Wahhabi sack of Karbala

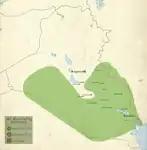
Al-Muntafiq Emirate, a union of Shiite clans based in the middle Euphrates region, was a major rival of the Emirate of Diriyah

Following the teachings of Ibn Taymiyya, the Wahhabis "sought to return to the fundamentals of the tradition – the Quran, and the Sunnah, and the Hanbali school's legal positions." They condemned some of the Shia practices such as veneration of the graves of their holy figures and Imams, which they called bid‘ah, and did not limit themselves to academic confrontation. According to the French orientalist Jean-Baptiste Rousseau, it was also very well known that some of the Shia shrines of Karbala were repositories of "incredible wealth", accumulated over centuries.